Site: brandenburg
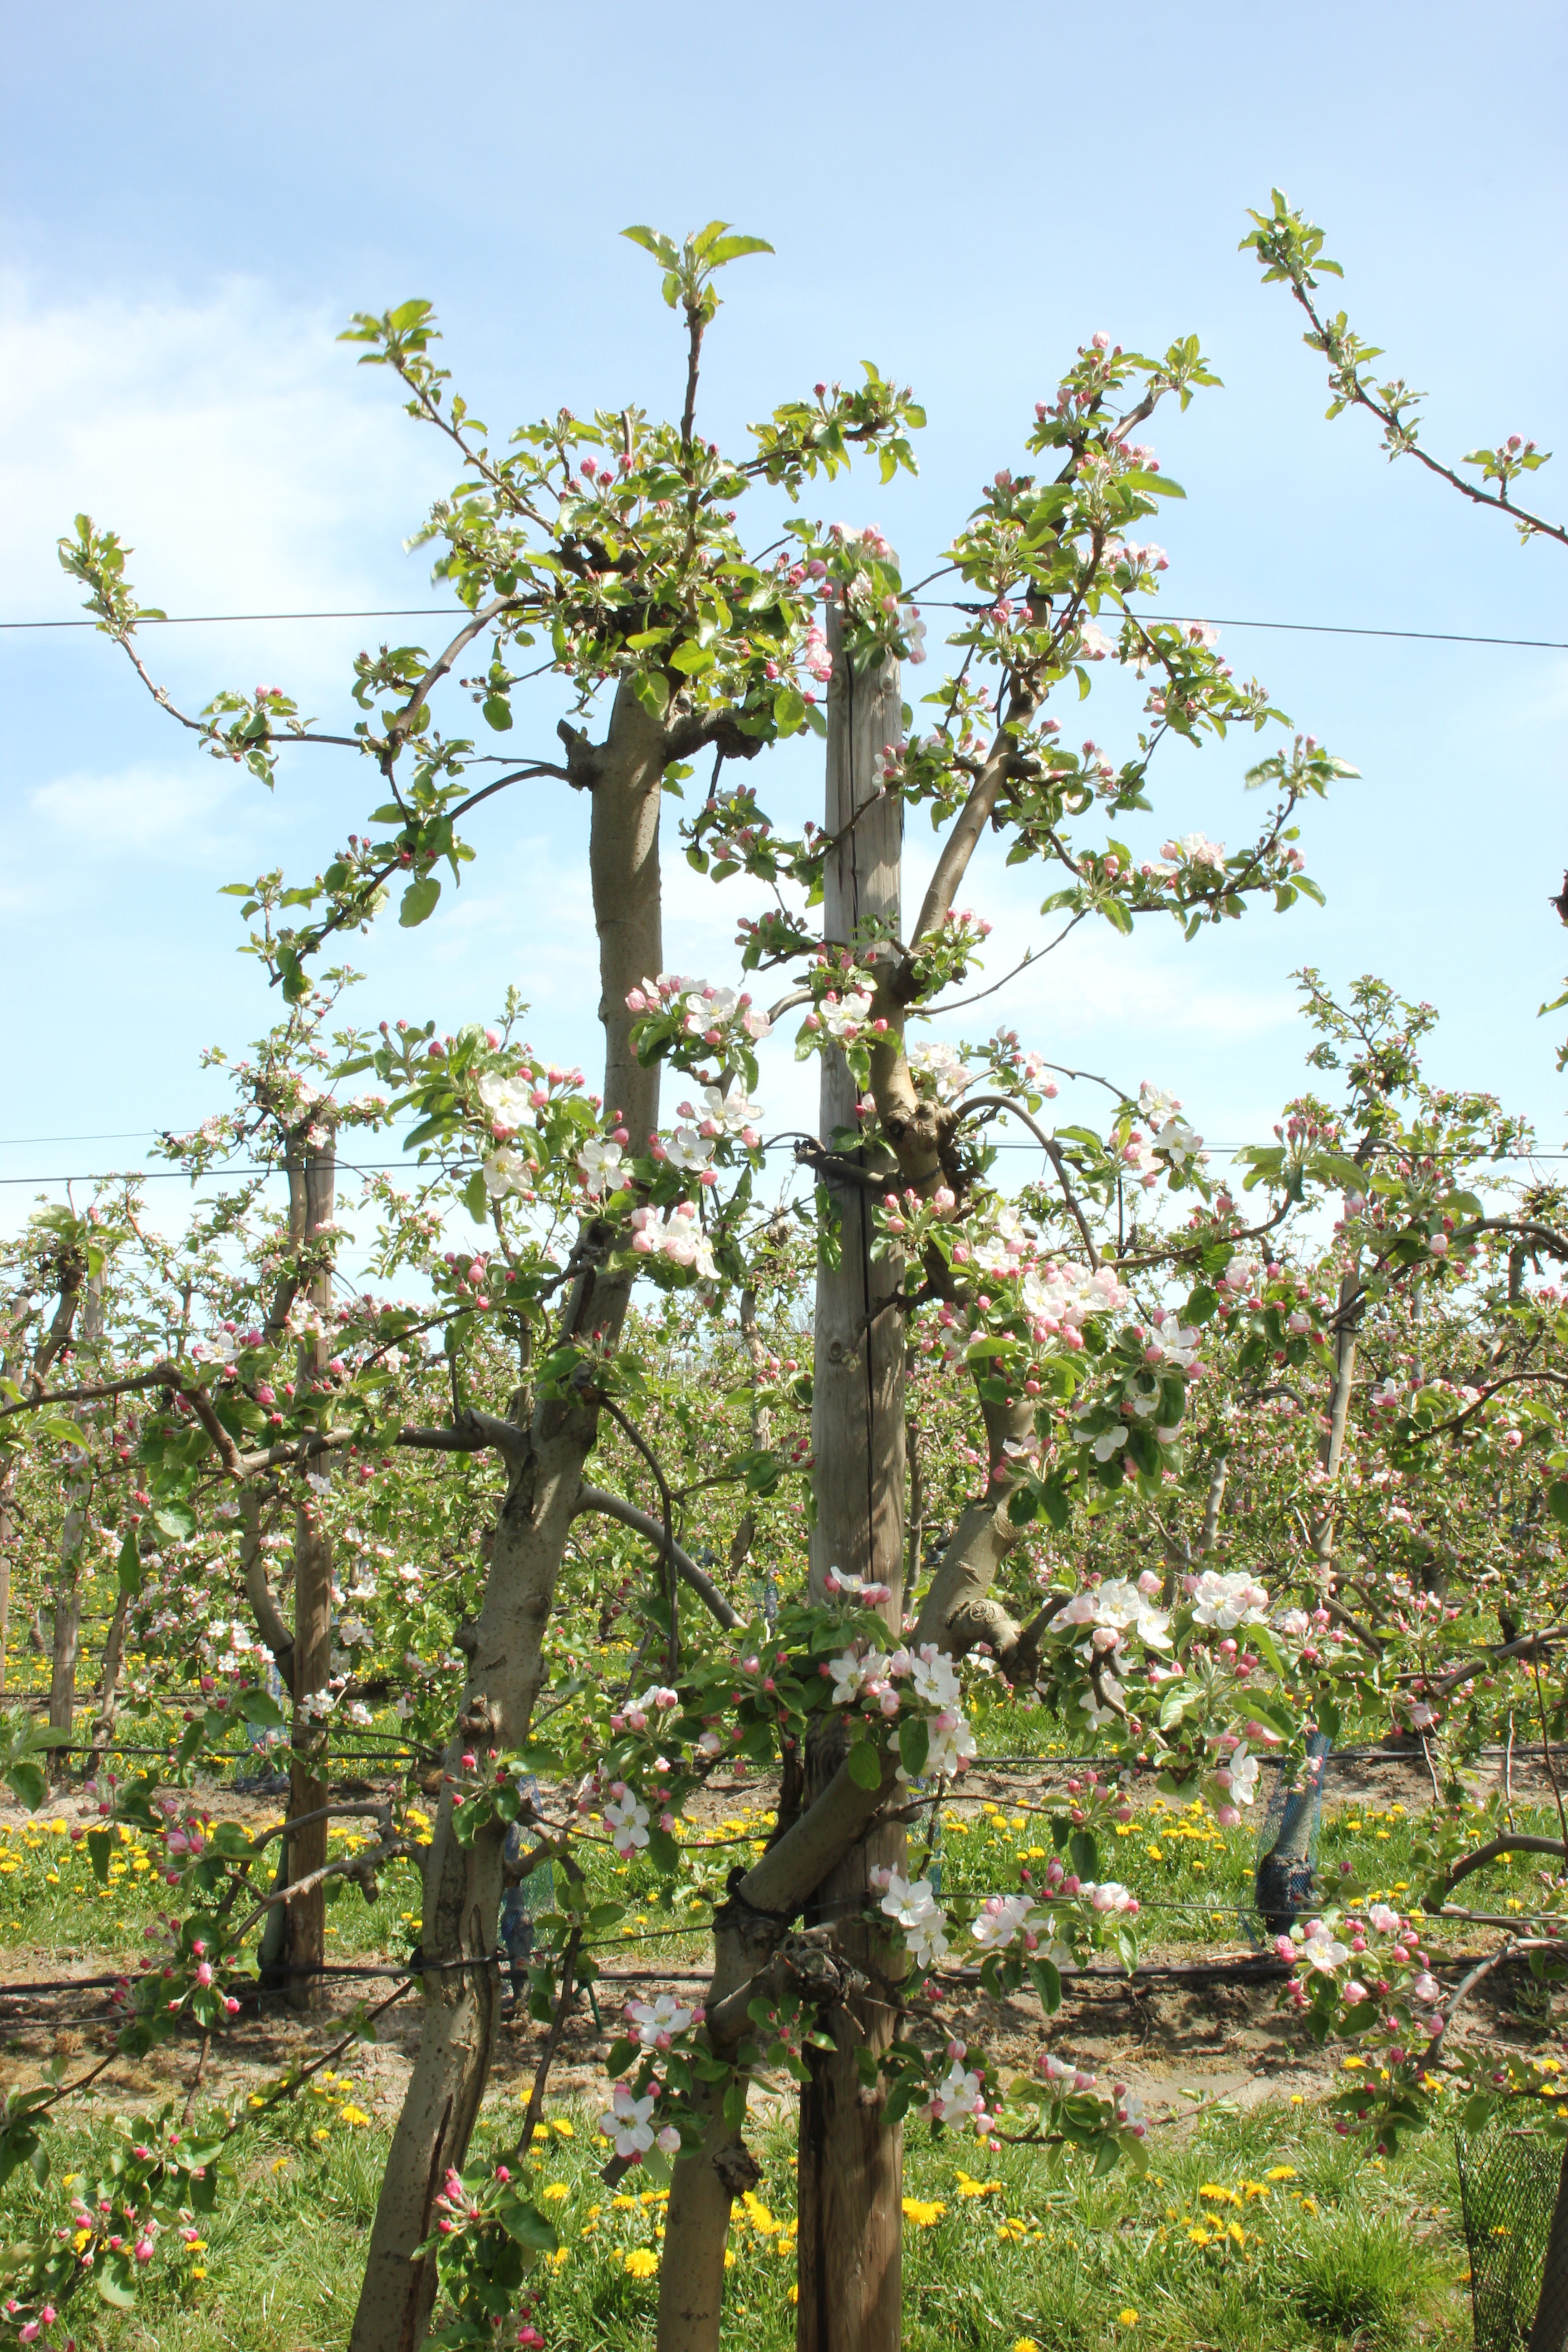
Growth stage (BBCH 57): Inflorescence emergence